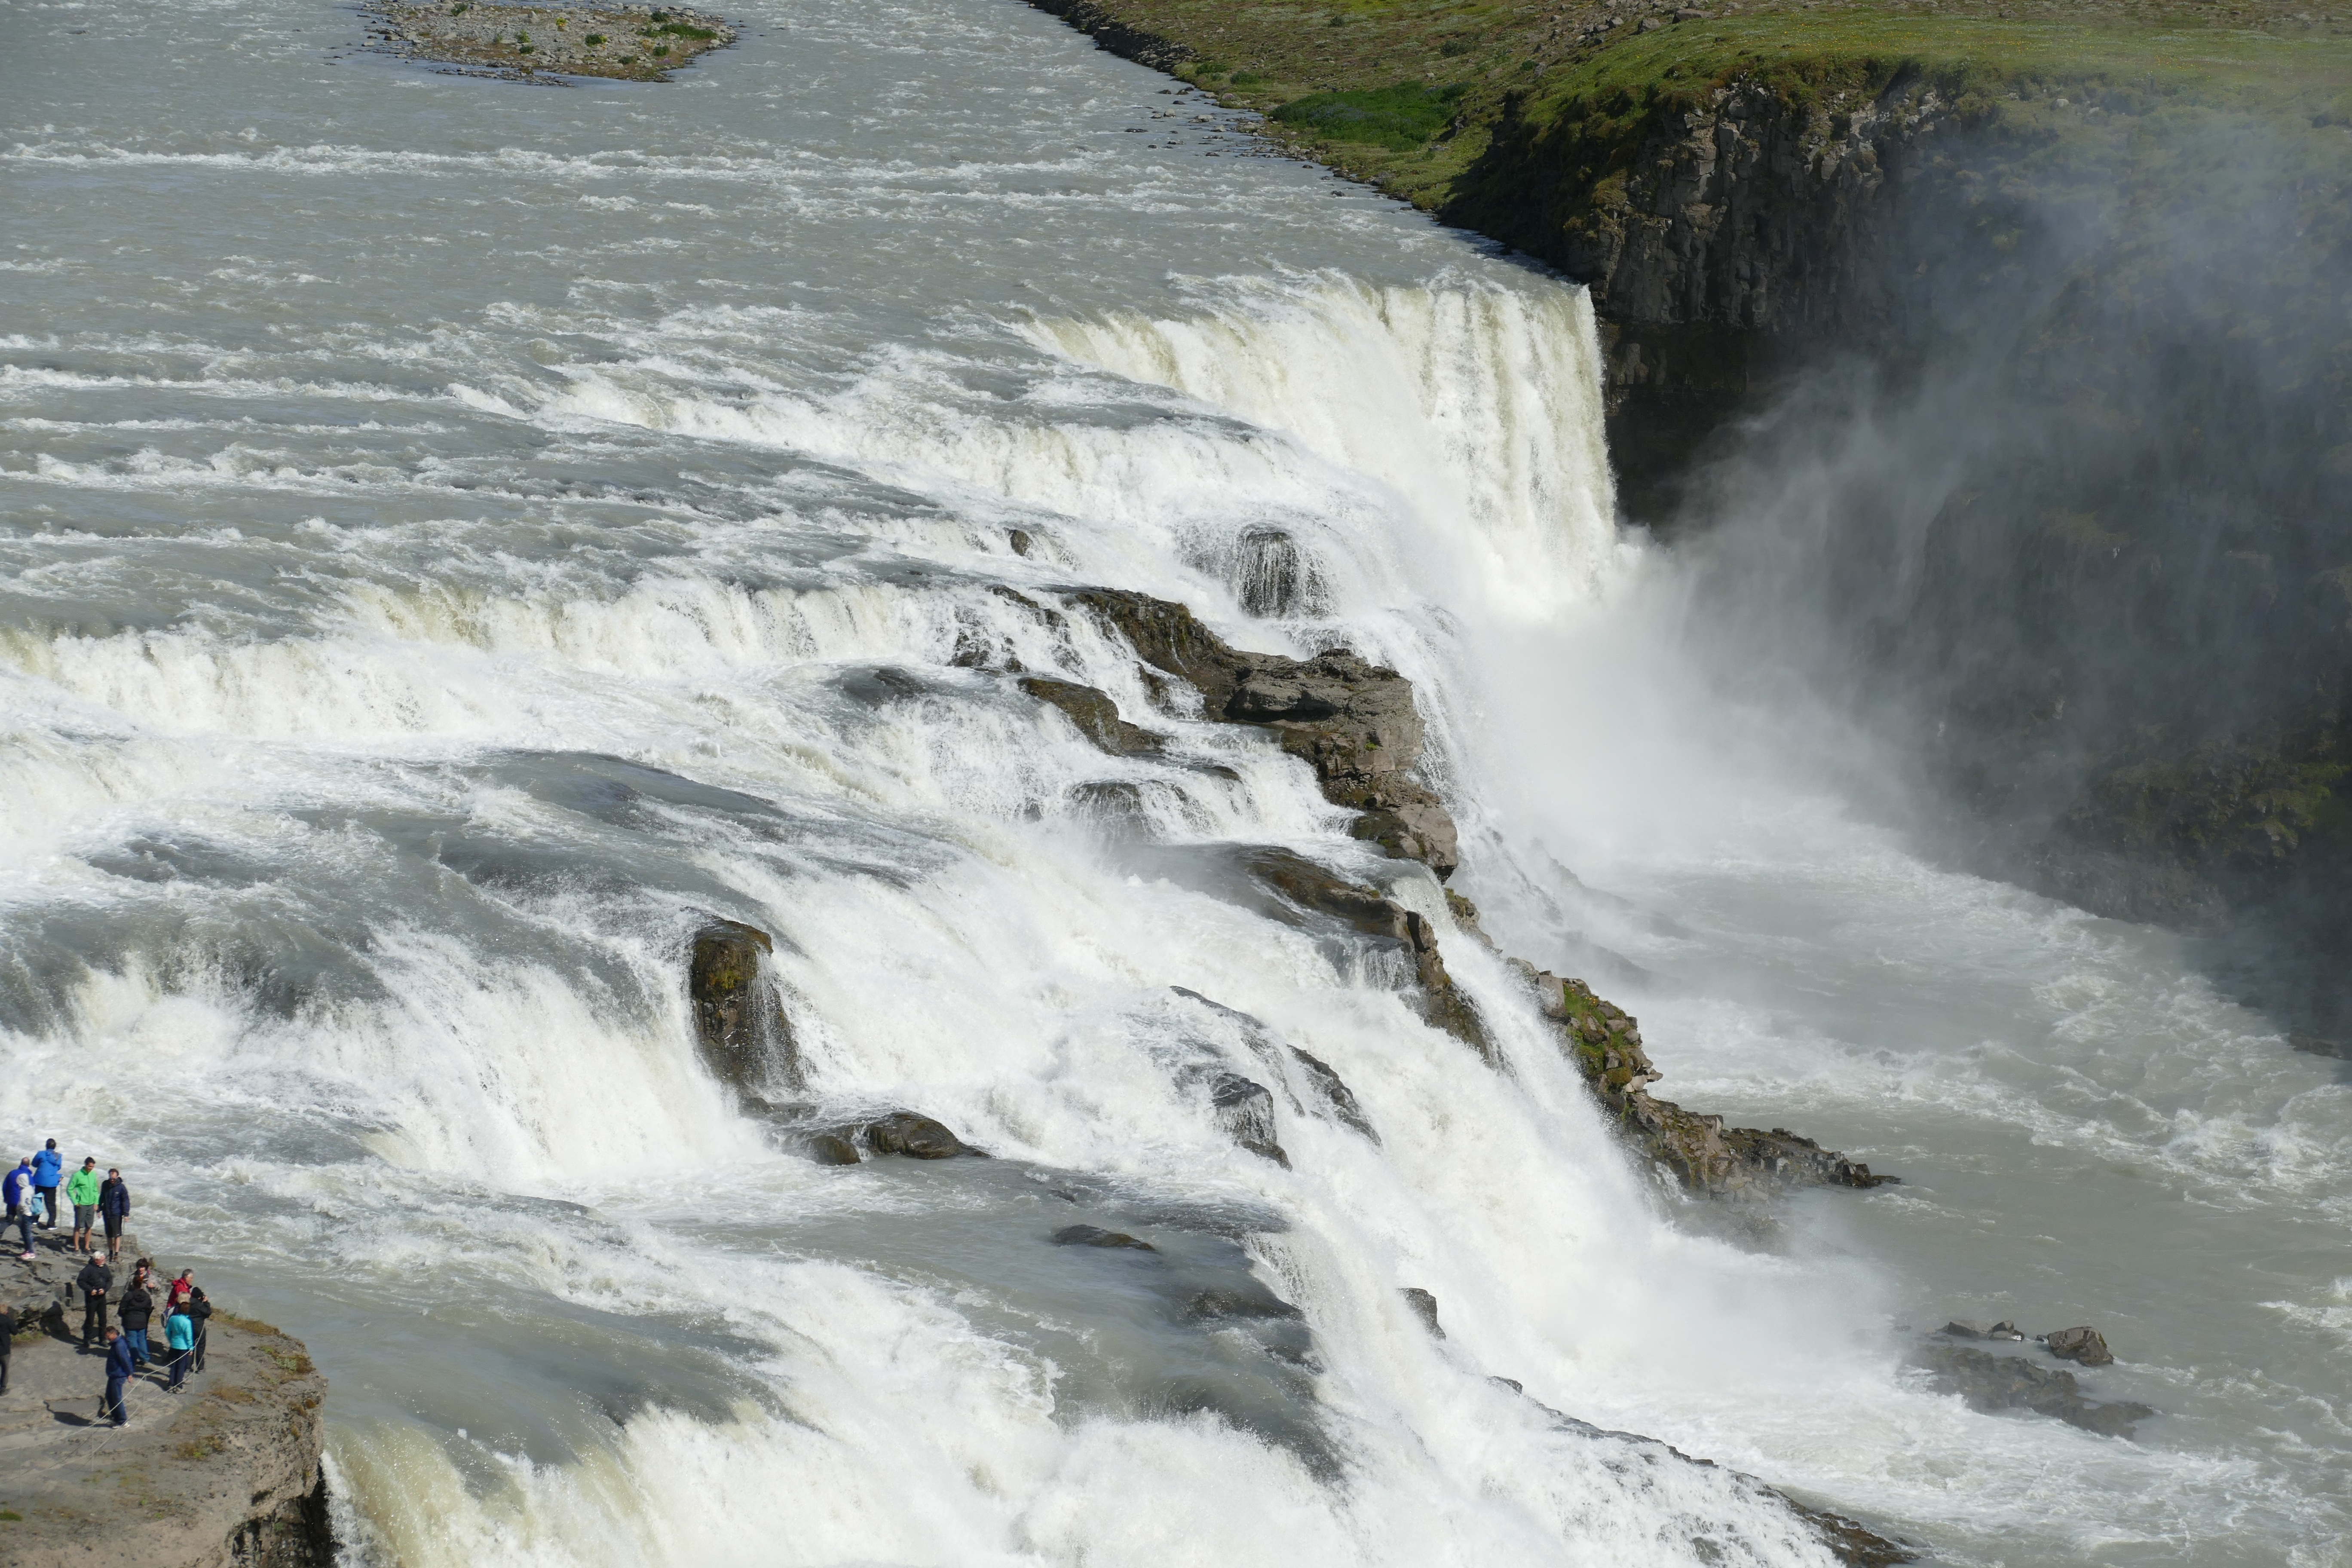
landscape, sea, coast, water, nature, waterfall, wave, river, cliff, rapid, iceland, terrain, body of water, water feature, gullfoss, golden circle, force of nature, enormous, water power, geological phenomenon, wind wave